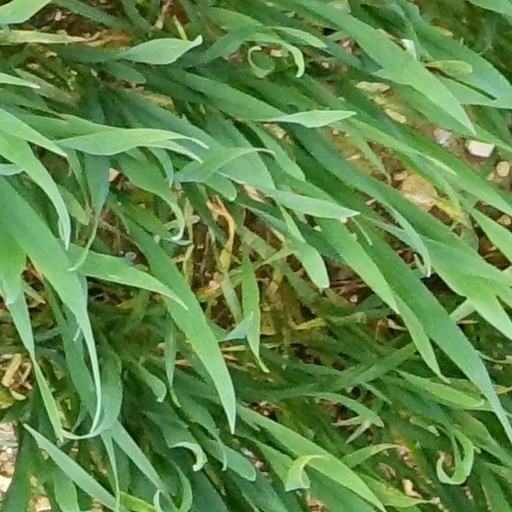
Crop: wheat